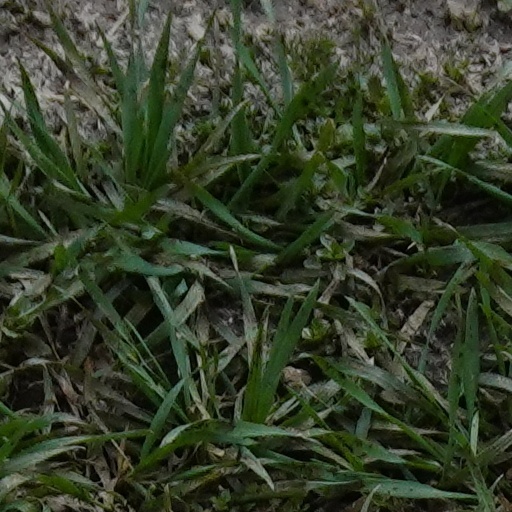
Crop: wheat